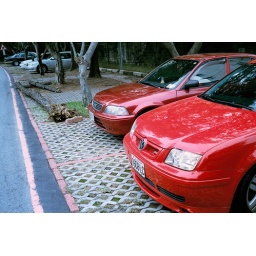
After a Typhoon, lots trees in Hsinchu were down. It's close that my car was not hit by it...